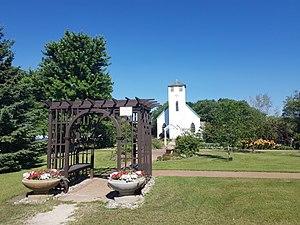
Oak Lake est une ville du Manitoba située dans le sud-ouest de la province et enclavée dans la municipalité rurale de Sifton. La ville est située à 52 km de Brandon le long de la route Transcanadienne et tout près de la rivière Assiniboine.